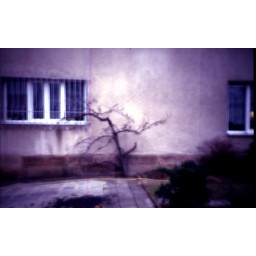
Old dying tree in front of a wall